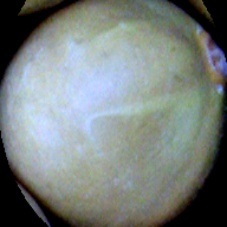
Label: Immature